Question: Please indicate a possible affordance area of the drink_with_bottle that can be used for sucking
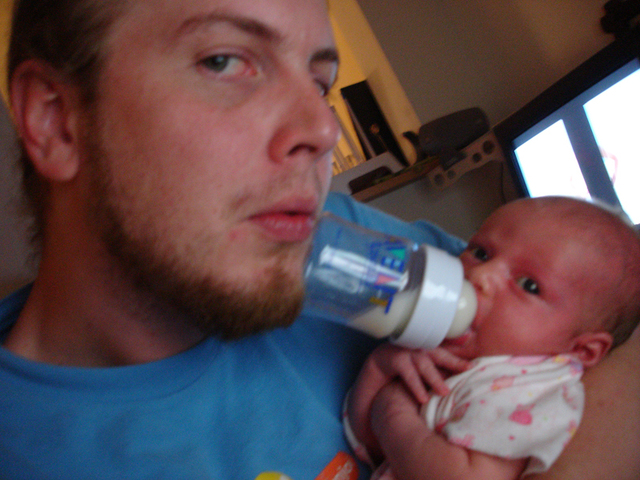
Answer: [295.5, 211, 474.5, 348]